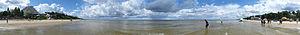
Jurmala est une ville de Lettonie située au fond du golfe de Riga, à 25 kilomètres de Riga. Sa population s'élève à 57 371 habitants au 1ᵉʳ janvier 2016.